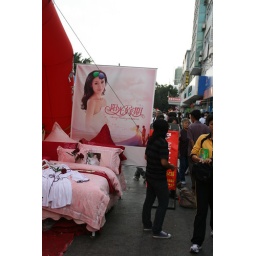
Wedding bed in the street